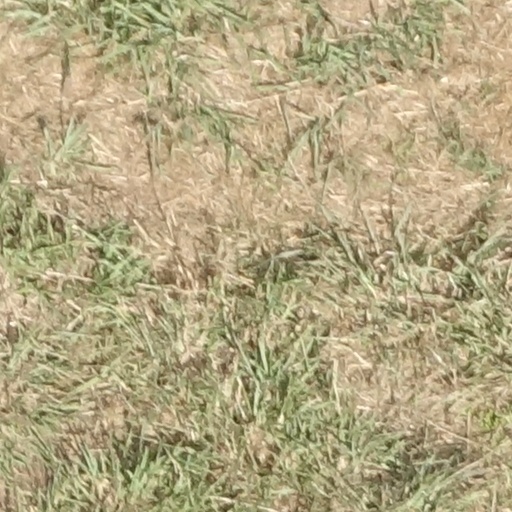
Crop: sorghum